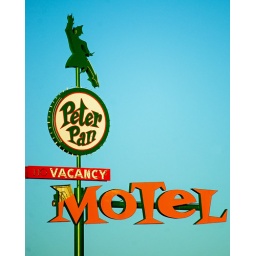
Colorful sign advertising for the Peter Pan Motel. Located just off Freemont street in Las Vegas, Nevada.